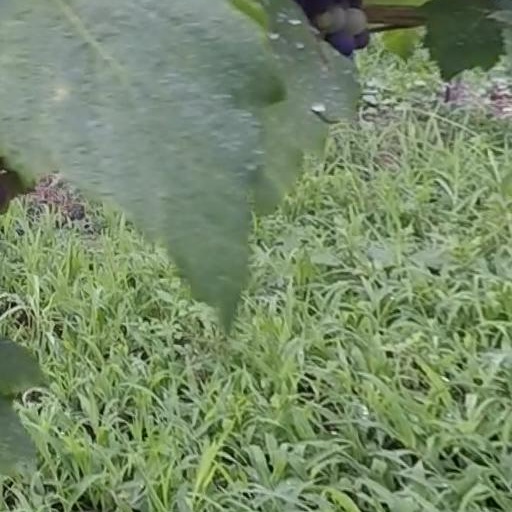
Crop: grape